The Bachelorette (American TV series) season 12

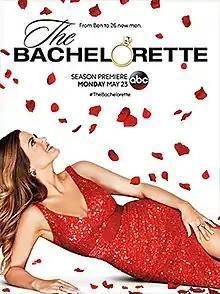
Promotional poster

The twelfth season of "The Bachelorette" premiered on ABC on May 23, 2016. This season featured 25-year-old Joelle "JoJo" Fletcher, a real estate developer from Dallas, Texas. Fletcher was the runner-up on season 20 of "The Bachelor" featuring Ben Higgins.